Somerset Region

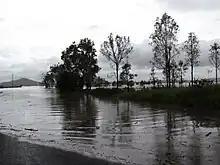
Brisbane Valley Highway Flooded for at Geof Fisher Bridge crossing during the 2010–2011 Queensland floods

The Somerset region experiences a humid subtropical climate (Köppen climate classification Cfa) with hot and humid summers and mild to warm winters with cool overnight temperatures.